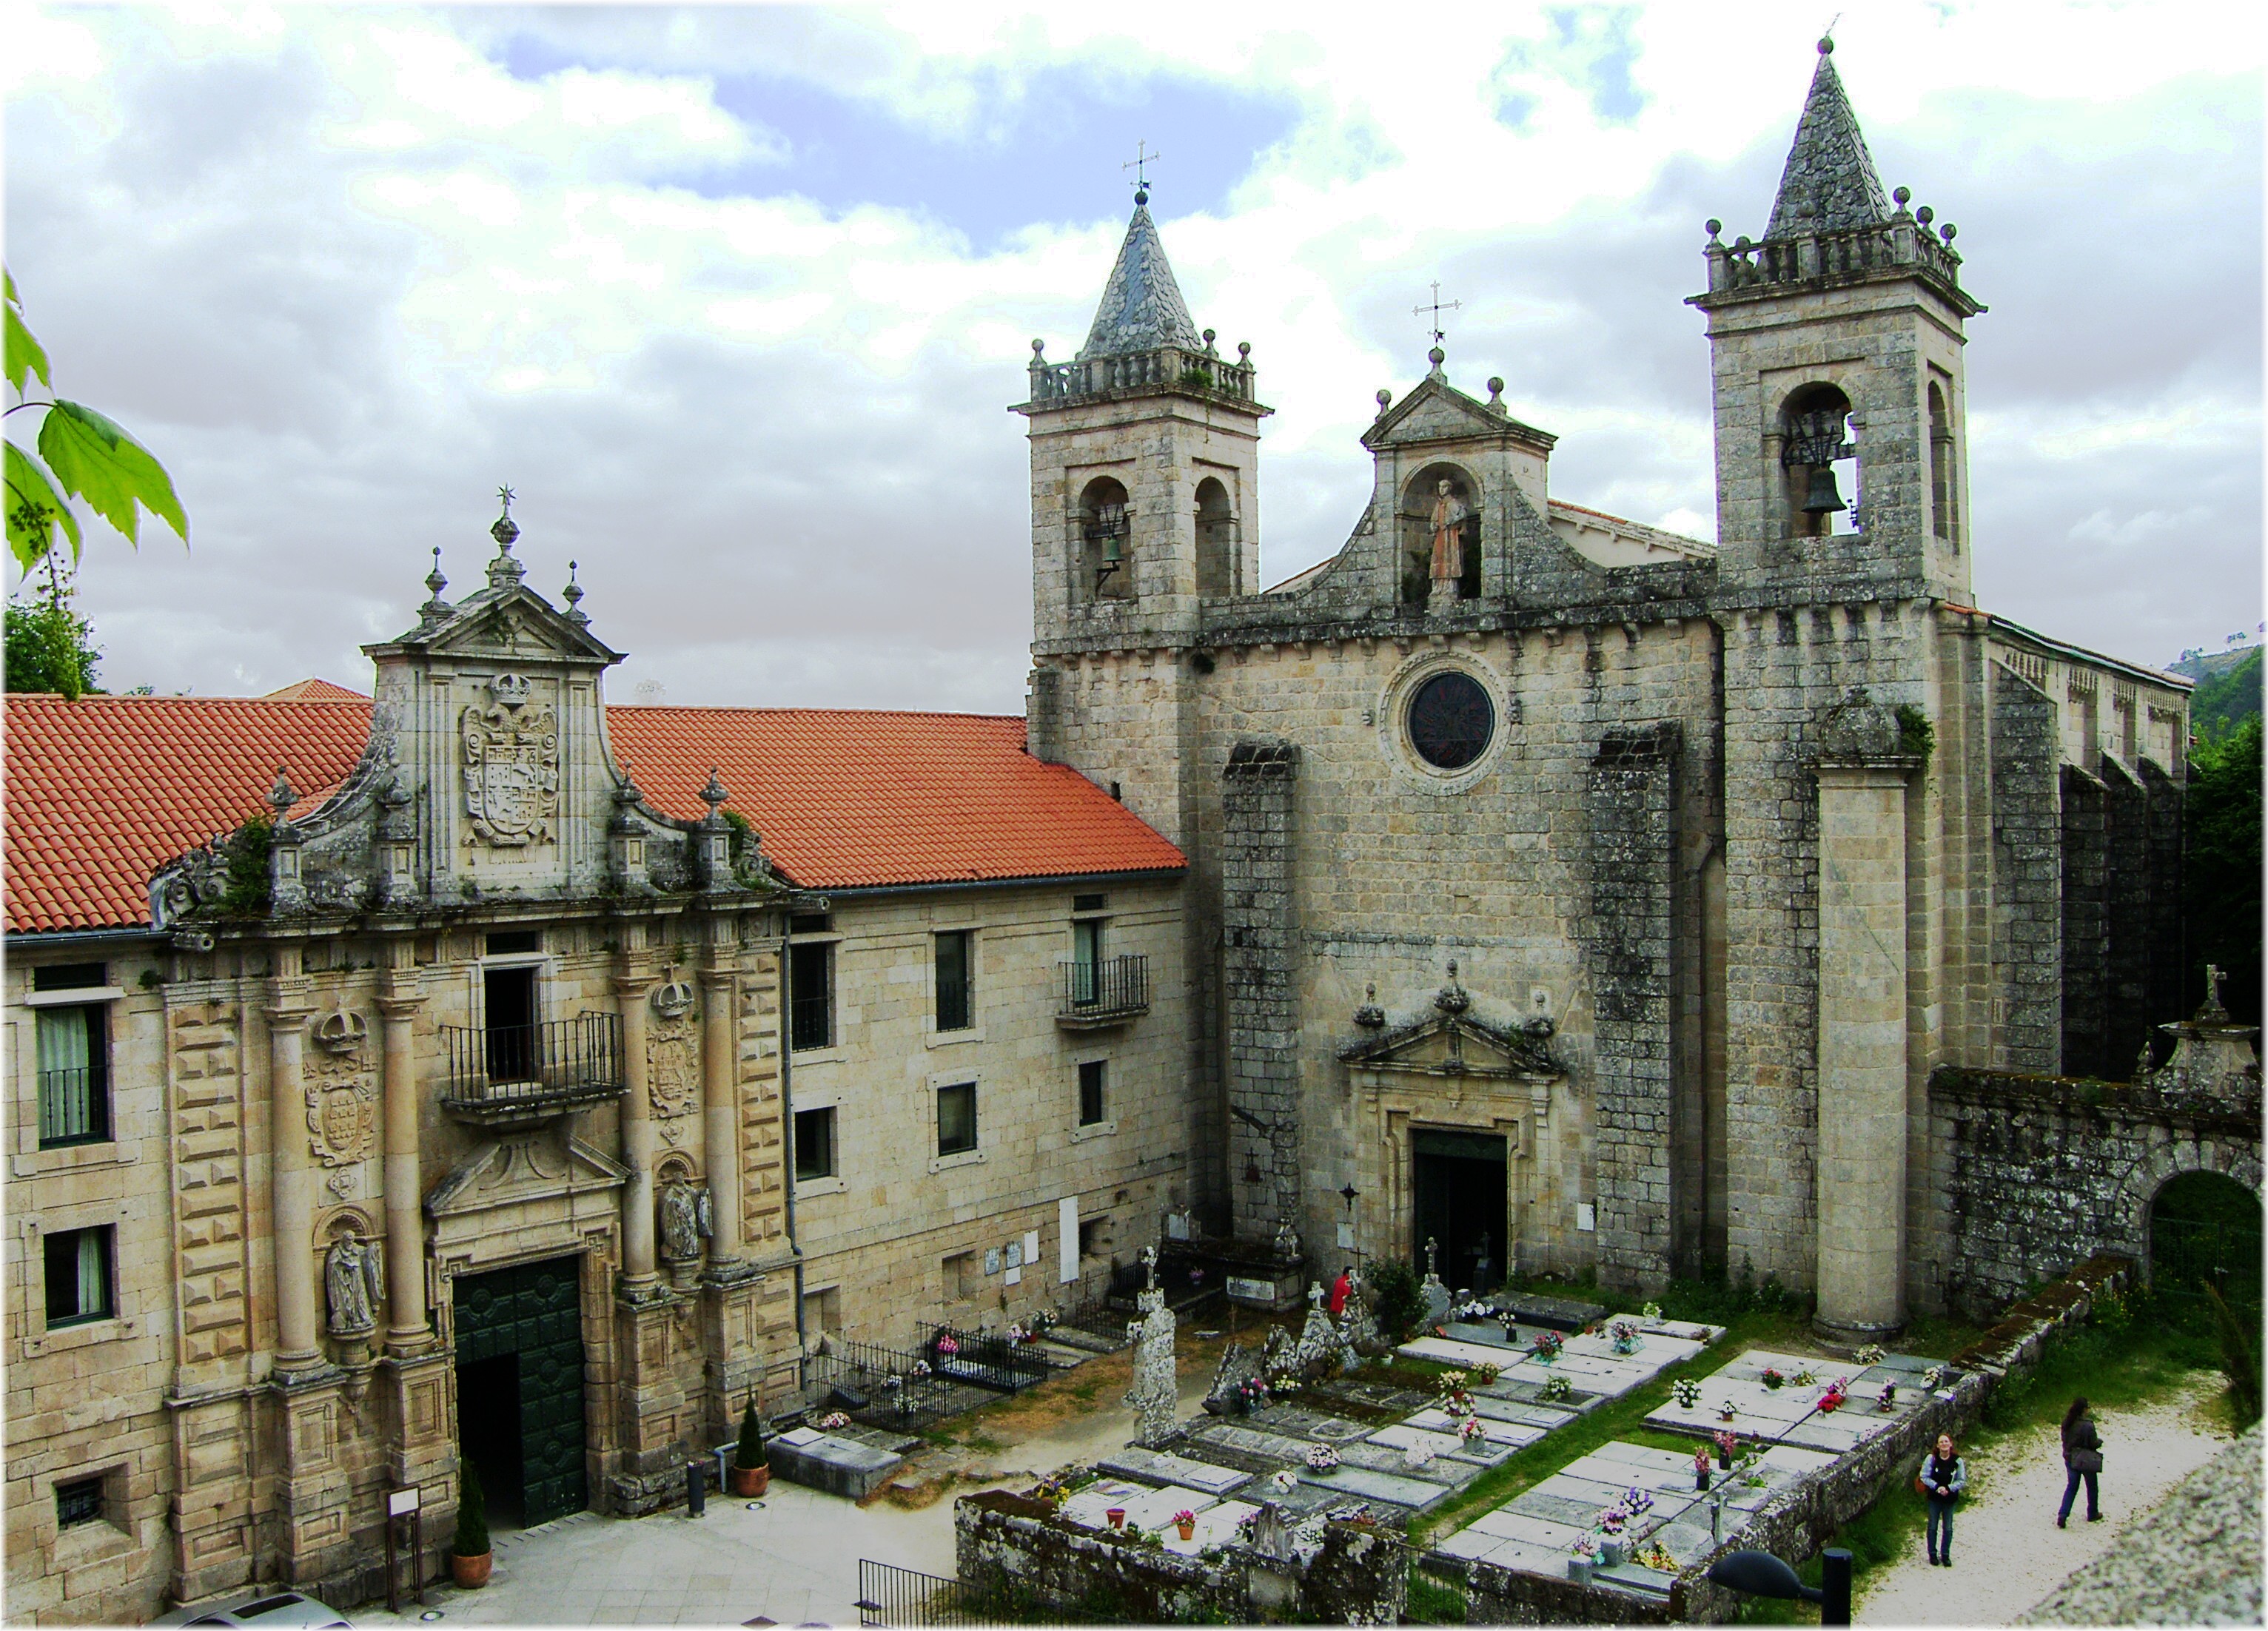
mansion, town, building, chateau, palace, stone, europe, castle, facade, church, cathedral, tourism, place of worship, spain, espagne, monastery, europa, synagogue, galicia, piedra, espanha, basilica, estate, infinitexposure, pedra, middle ages, espana, ribeirasacra, galiza, galice, iglesias, igrexas, mosteiros, monasterios, provinciaourense, tours, historic site, byzantine architecture